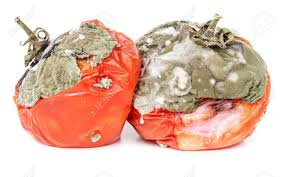
Waste category: biological